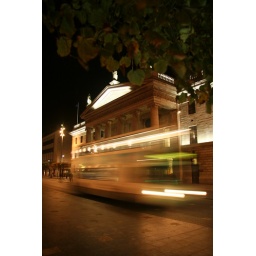
bus passes a cool building in dublin.